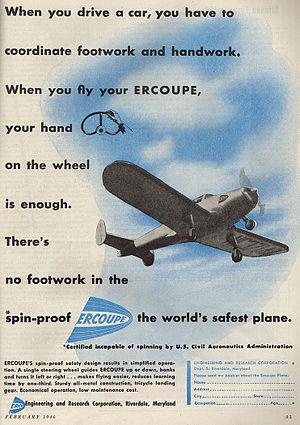
L'ERCO Ercoupe était un monoplan à aile basse qui fut conçu et initialement produit aux États-Unis par l'Engineering and Research Corporation, peu avant le début de la Seconde Guerre mondiale. Après la guerre, plusieurs autres constructeurs aéronautiques continuèrent sa production ; l'ultime modèle, le Mooney M-10, vola pour la première fois en 1968 et la dernière année modèle fut 1970.